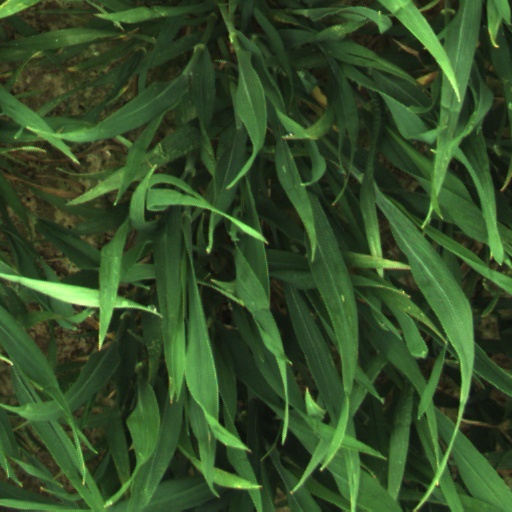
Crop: wheat